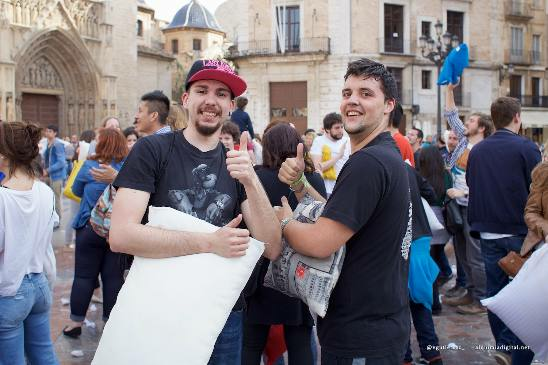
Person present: Yes